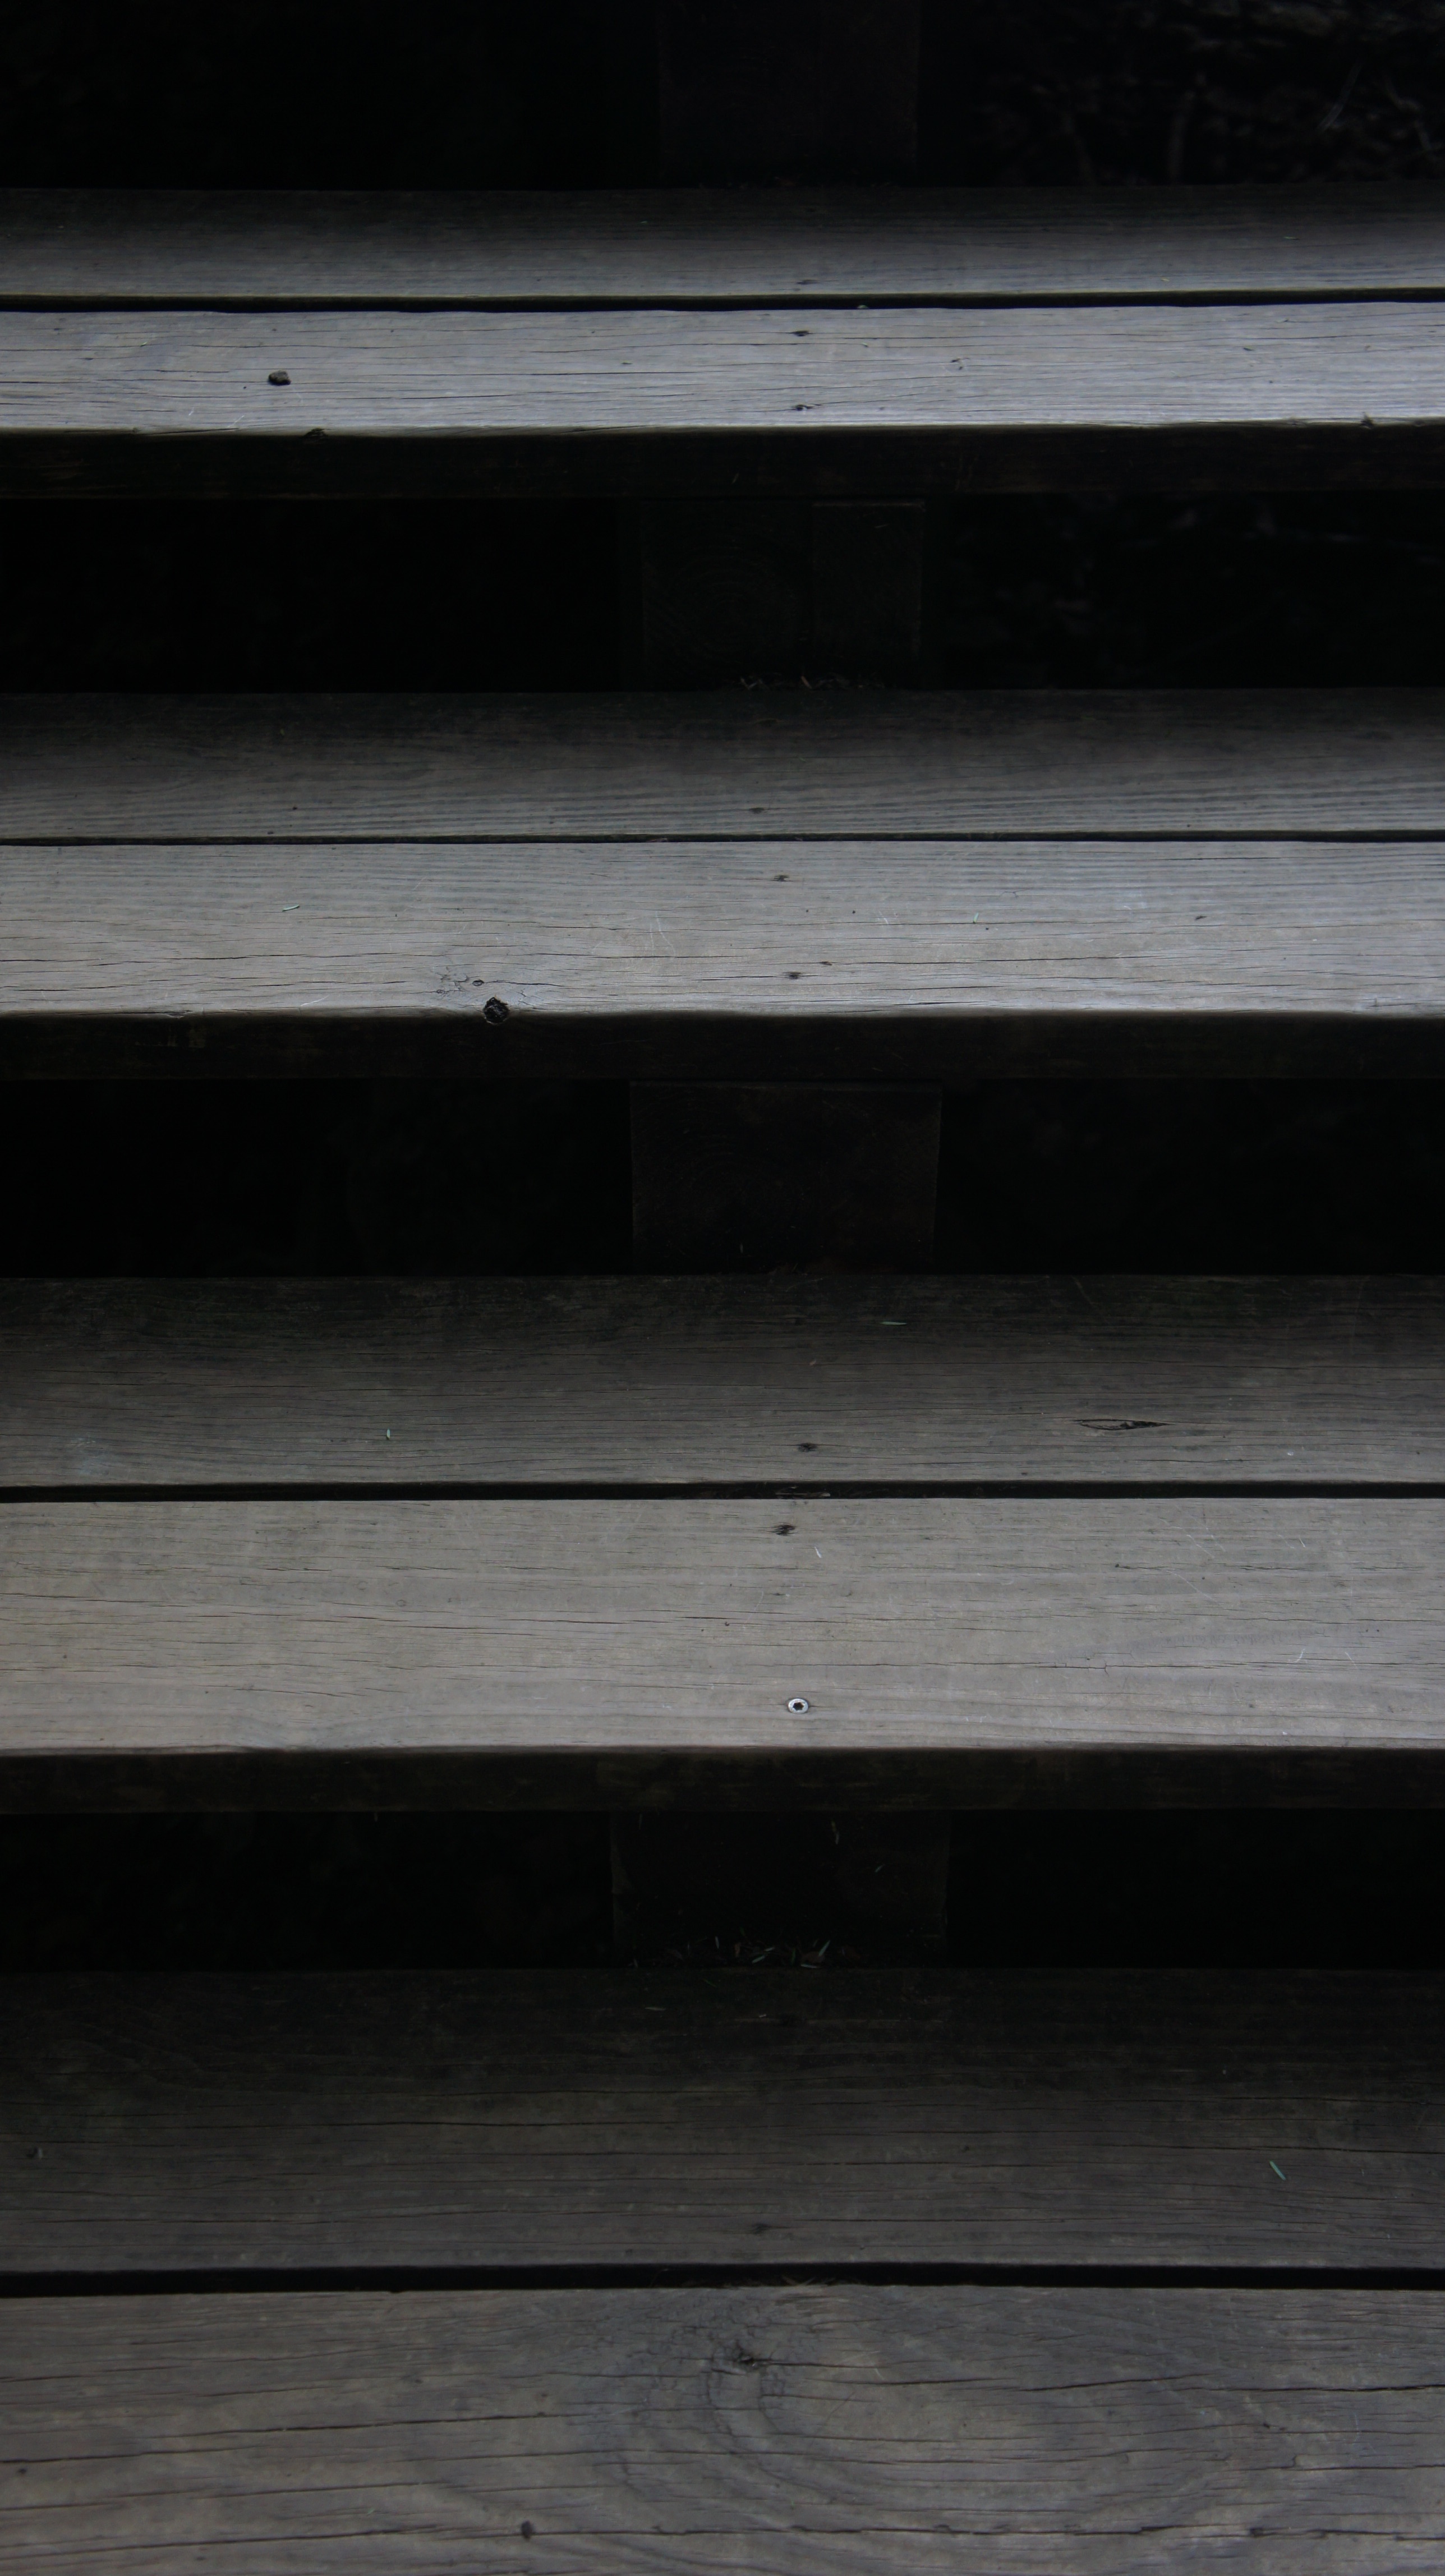
light, black and white, wood, white, floor, number, wall, line, reflection, color, shadow, darkness, black, furniture, monochrome, design, symmetry, shape, flooring, monochrome photography, window covering